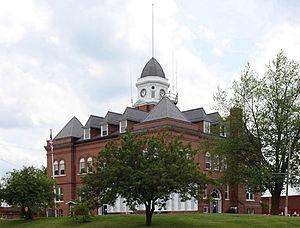
La ville de Grant City est le siège du comté de Worth, situé dans l'État du Missouri, aux États-Unis. Lors du recensement de 2010, elle comptait 859 habitants.
Le comté de Worth est un comté du Missouri aux États-Unis. Le siège du comté se situe à Grant City. Le comté fut créé en 1861 et nommé en hommage au général William J. Worth qui participa à la guerre américano-mexicaine. Au recensement de 2000, la population était constituée de 2 382 habitants.